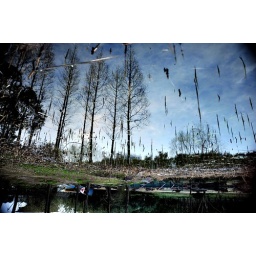
tree in the water